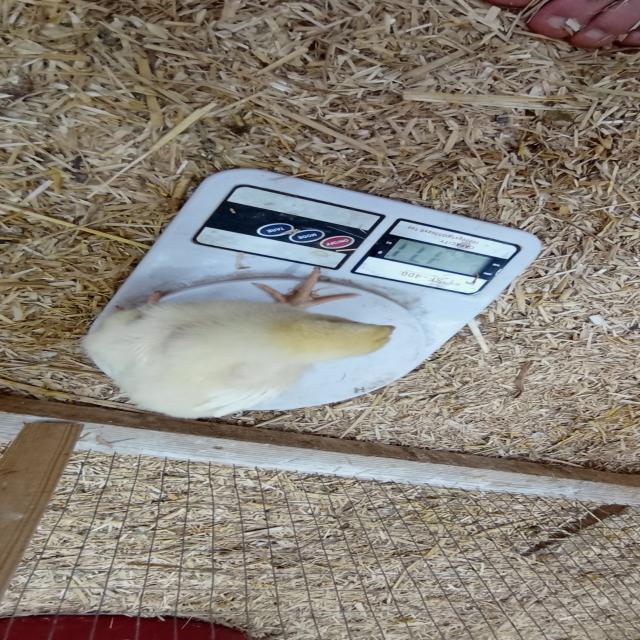
Weight: 171 g